2022 Hunga Tonga–Hunga Haʻapai eruption and tsunami

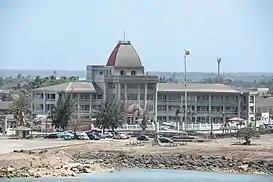

Little information was made available on the extent of damage and casualties from Tonga due to communication issues involving a damaged undersea cable. Video footage showing waves hitting coastal areas in Tonga was reported by Sky News. Atatā, a small island off the capital city, was reportedly submerged and rescue operations were being carried out. Images confirmed that most of the island have been wiped out; the New Zealand Defence Force described the damages as "catastrophic". There were some reports of residents in Tonga struggling to breathe as a result of the ash.